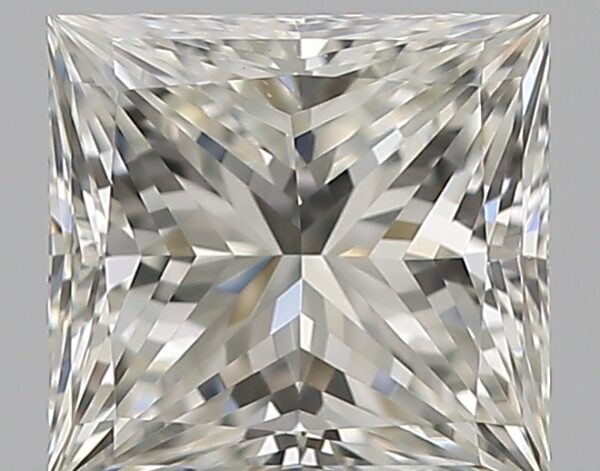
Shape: princess
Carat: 0.7
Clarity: VS1
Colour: I
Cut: VG
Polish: EX
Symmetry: VG
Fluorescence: N
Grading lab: GIA
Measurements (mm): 4.92 x 4.72 x 3.57